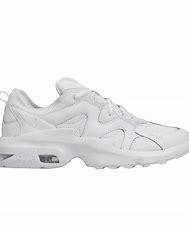
Brand: Nike
Model: Air Max Graviton